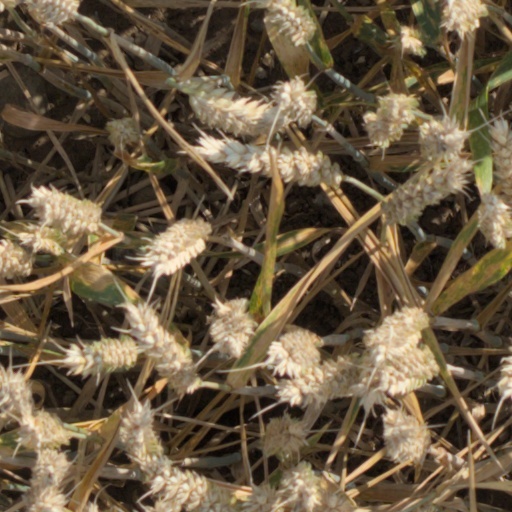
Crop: wheat